Chrysler 1.8, 2.0 & 2.4 engine

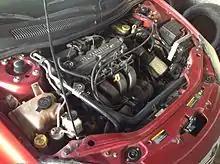
EDV 2.4L DOHC Turbocharged engine used in a Mexicans Stratus R/T & Cirrus (2001-2006)

The intake manifold, reverse-rotation turbocharger, jet oil coolers, oil pump, manual transmission, pcm tuning, intercooler size, and weight are the only differences between those cars. The SRT-4 has a cast-aluminum 8-row Valeo intercooler mounted in the front, and the reverse-rotation Mitsubishi TD04LR-16Gk turbocharger has a turbine inlet. The turbocharger compressor housing features a built-in bypass valve, and the turbo housing is cast into the exhaust manifold with a loop-around flow pattern. The boost level varies anywhere from to , depending on the PCM's desired torque target and temperature conditions, but will be reduced if significant knock is detected. Such as using low octane (less than 91 R+M/2) gas.